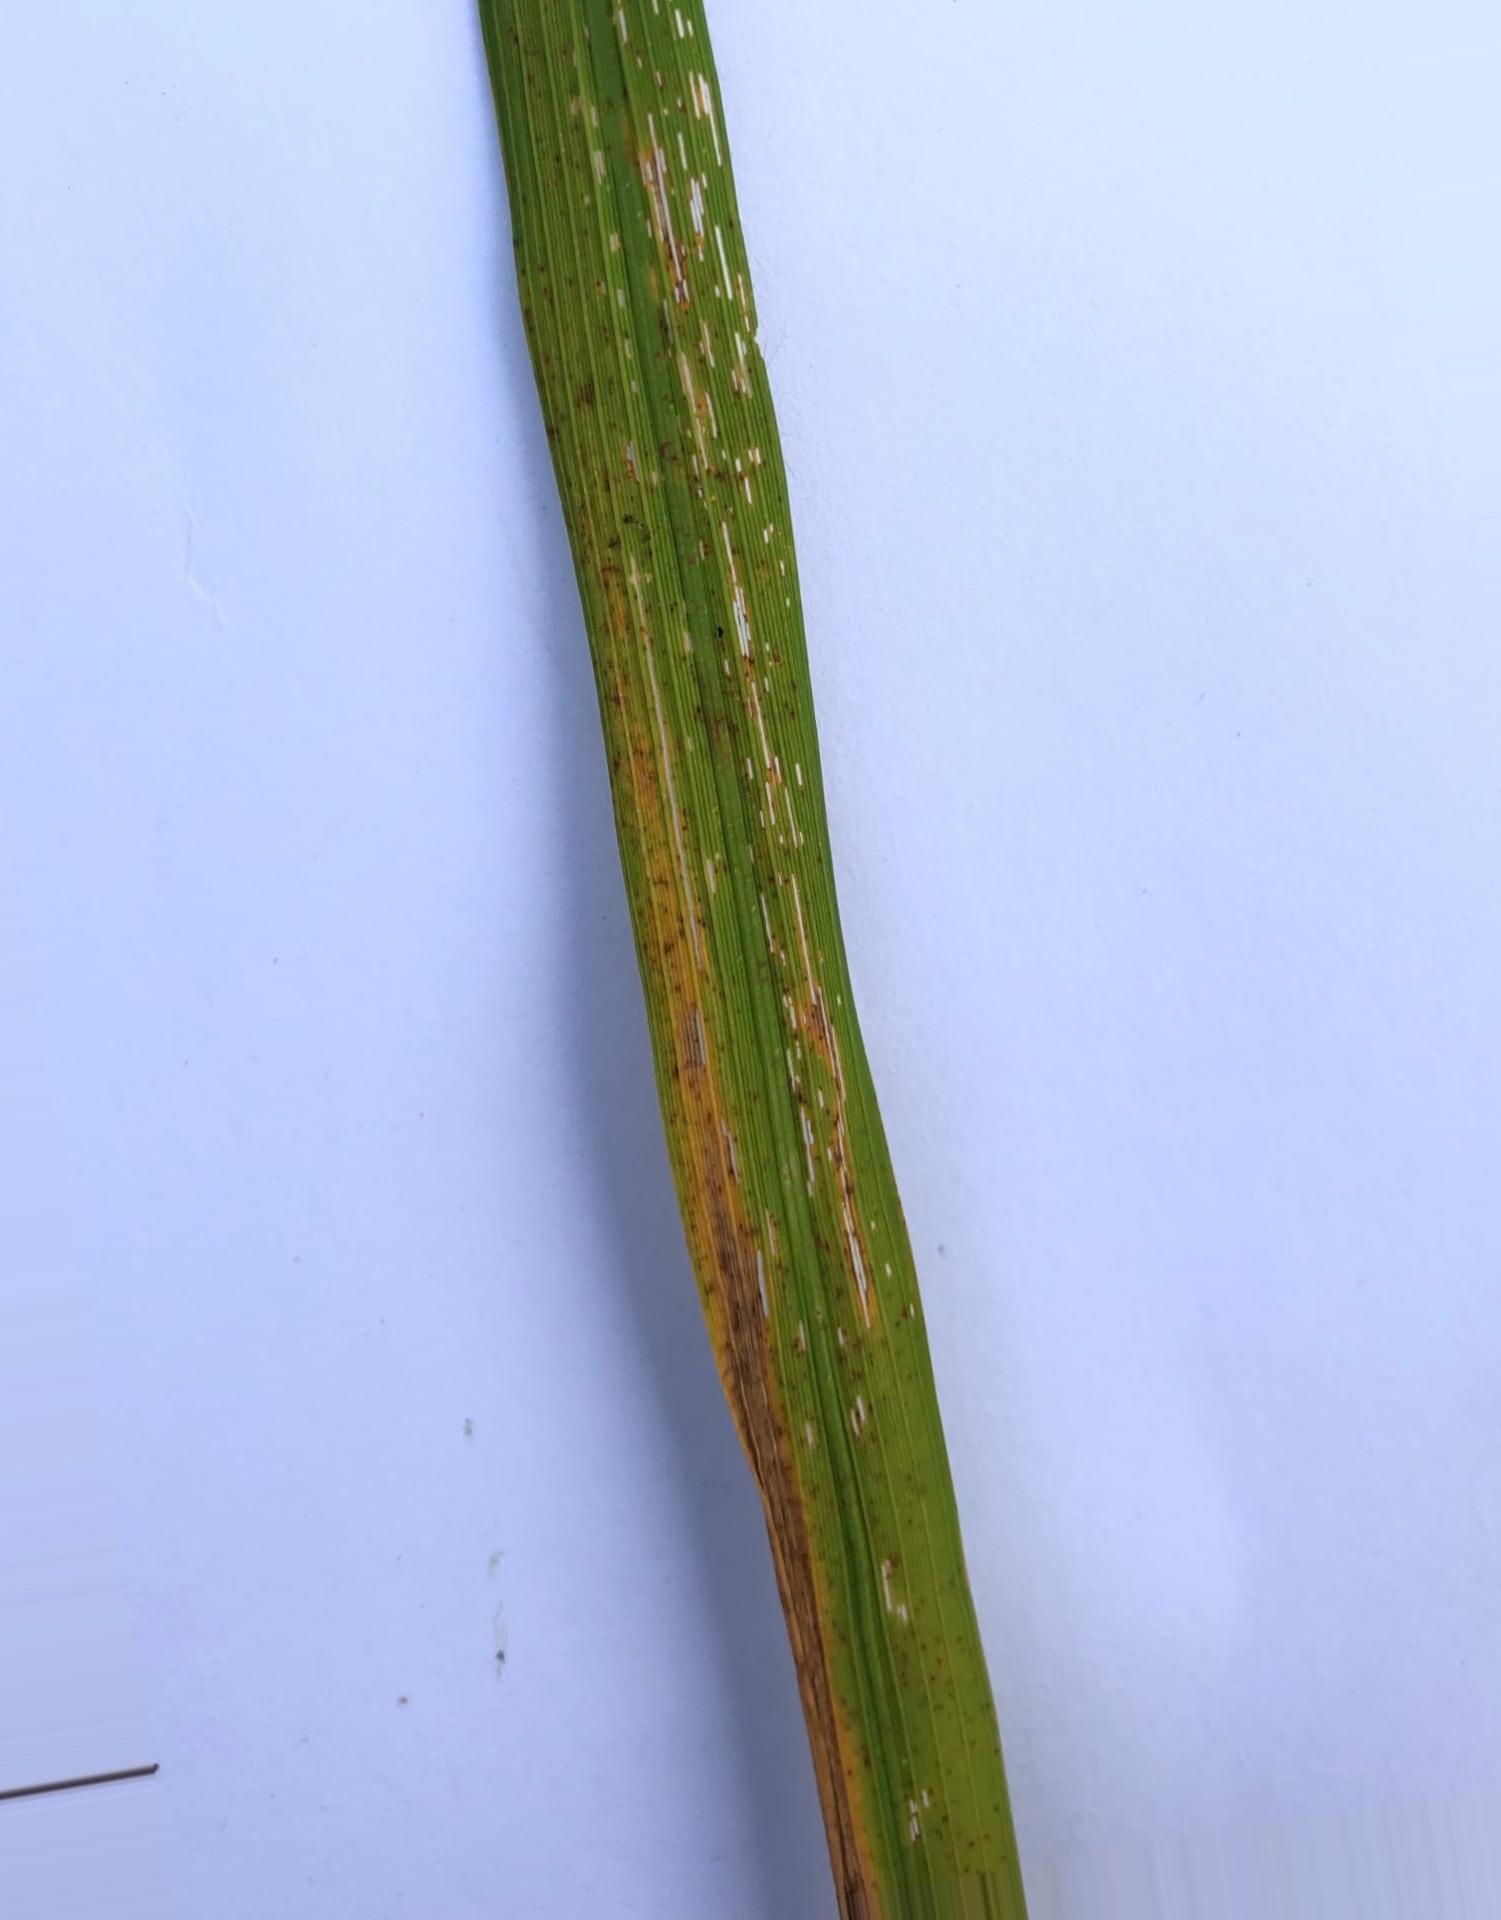
Nhãn: Tungro virus